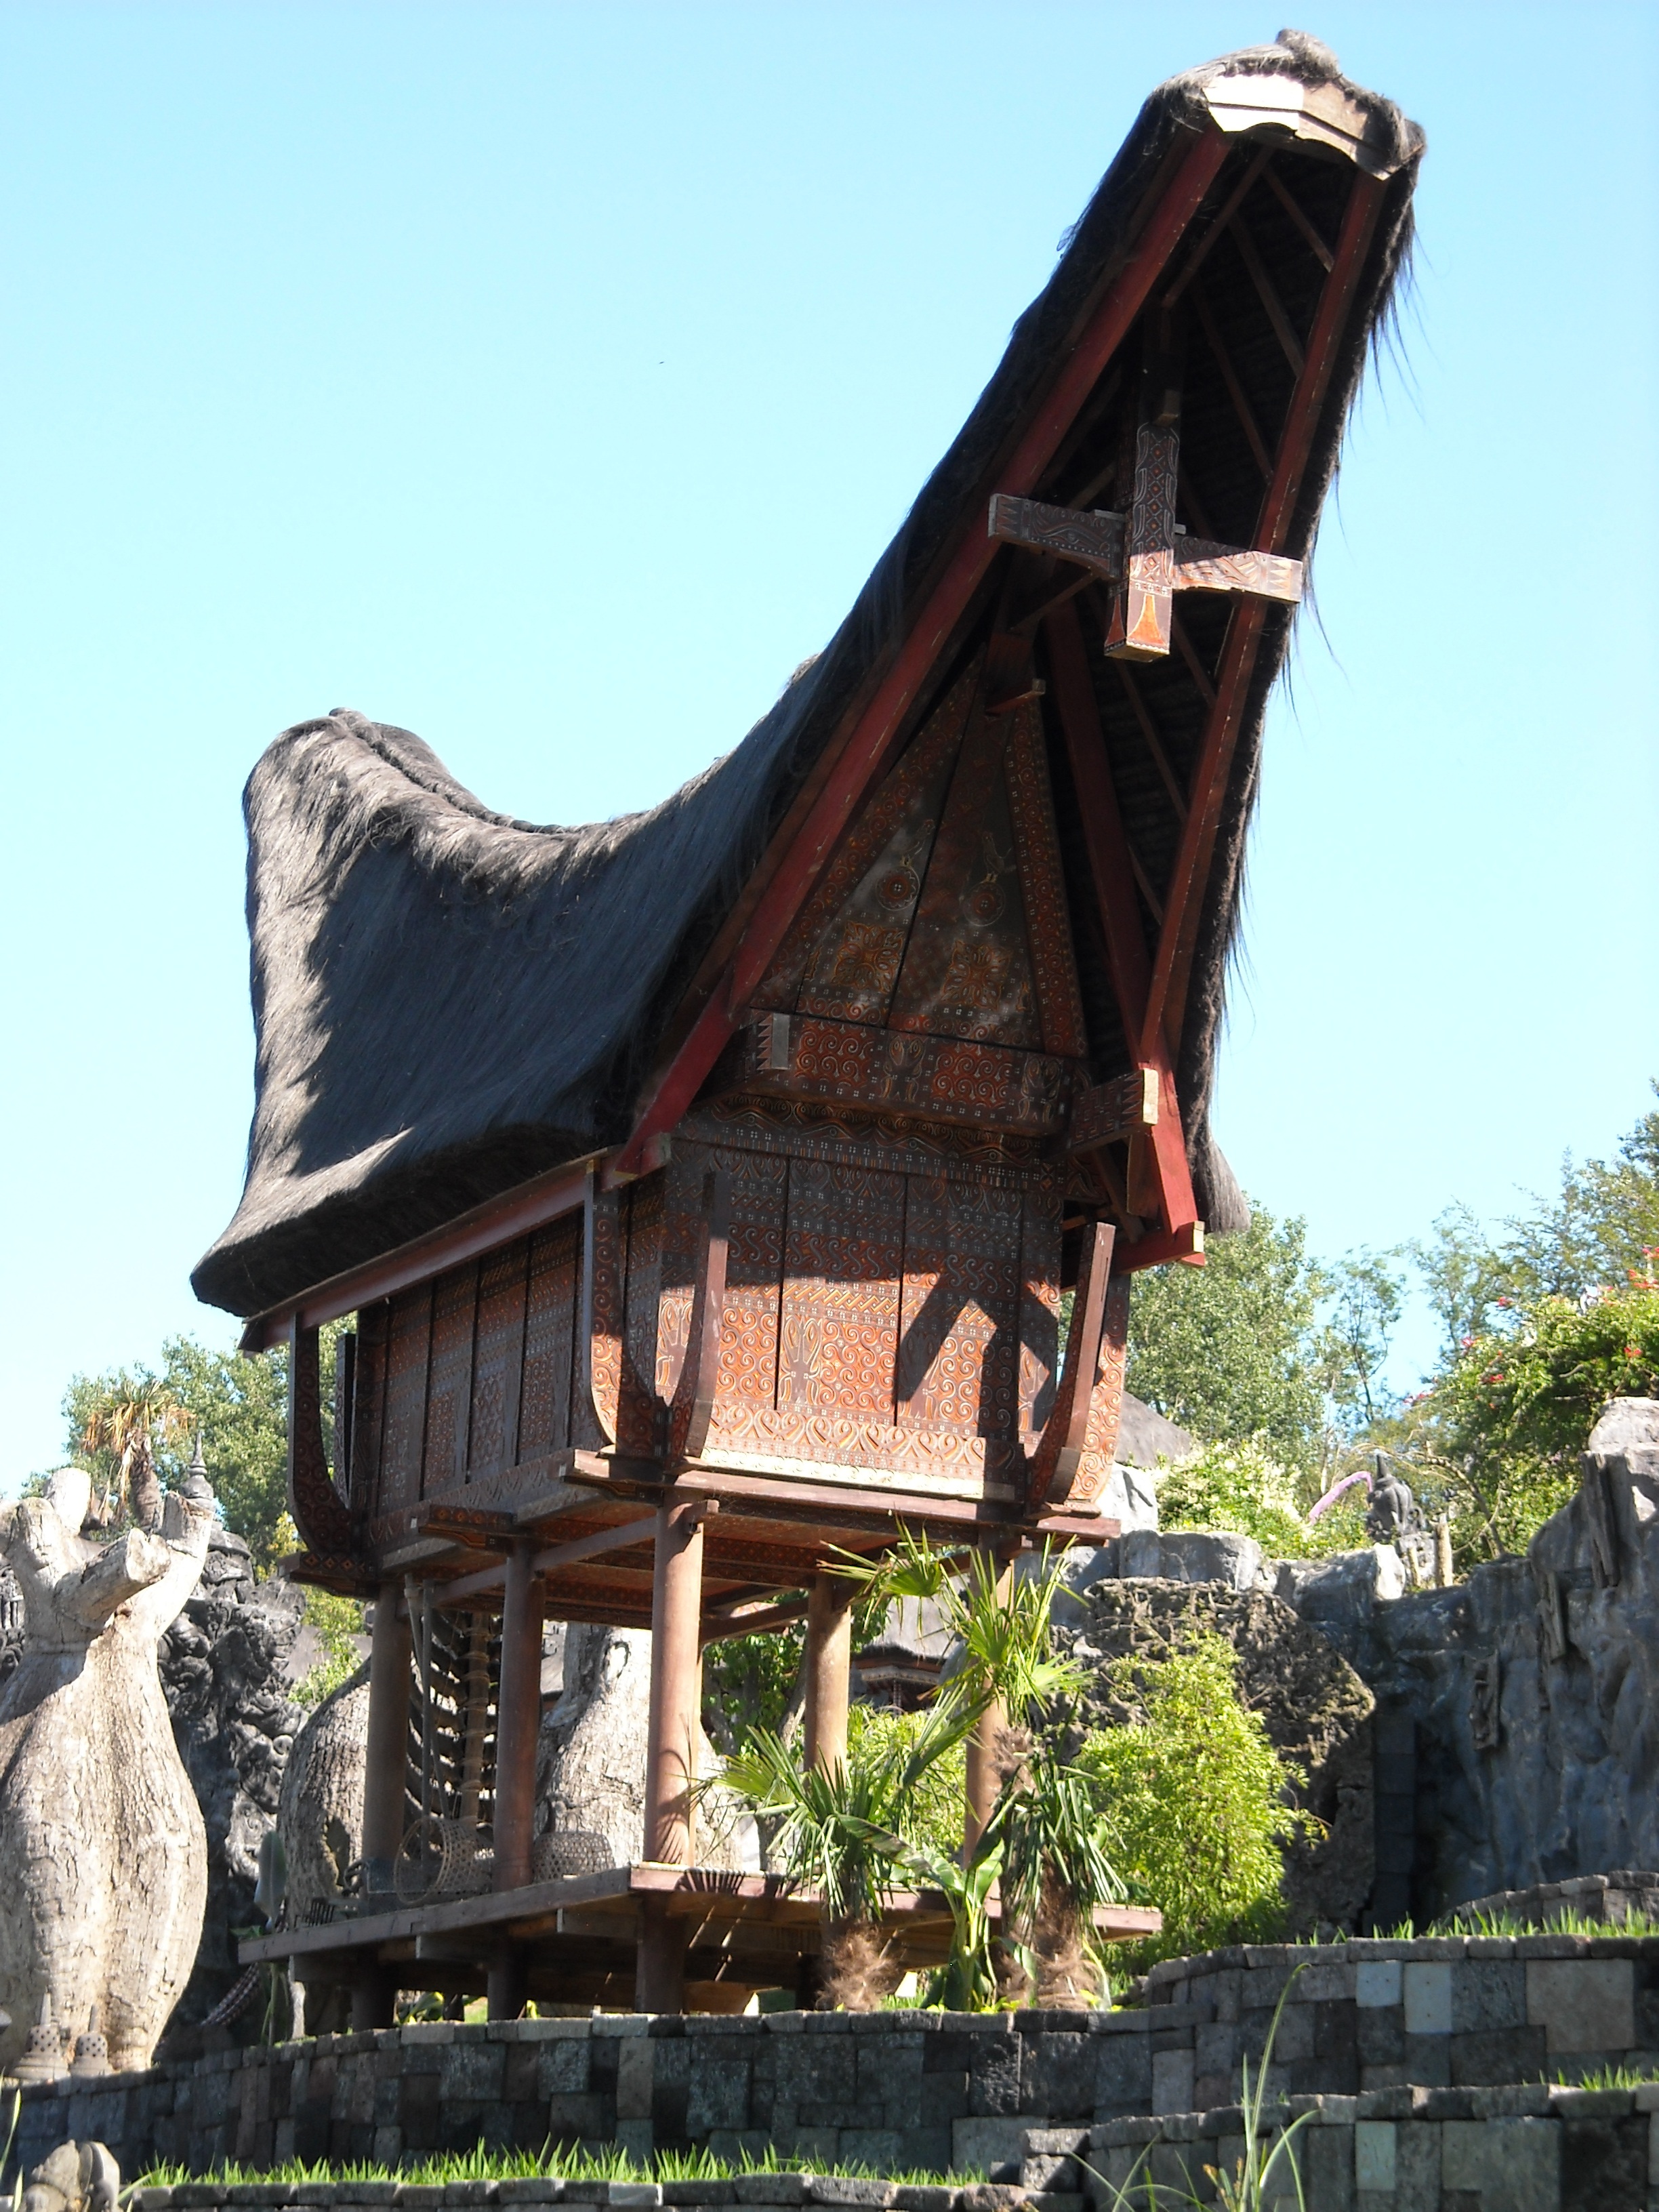
building, live, residence, wooden structure, art, wooden construction, cabin on stilts, outdoor structure